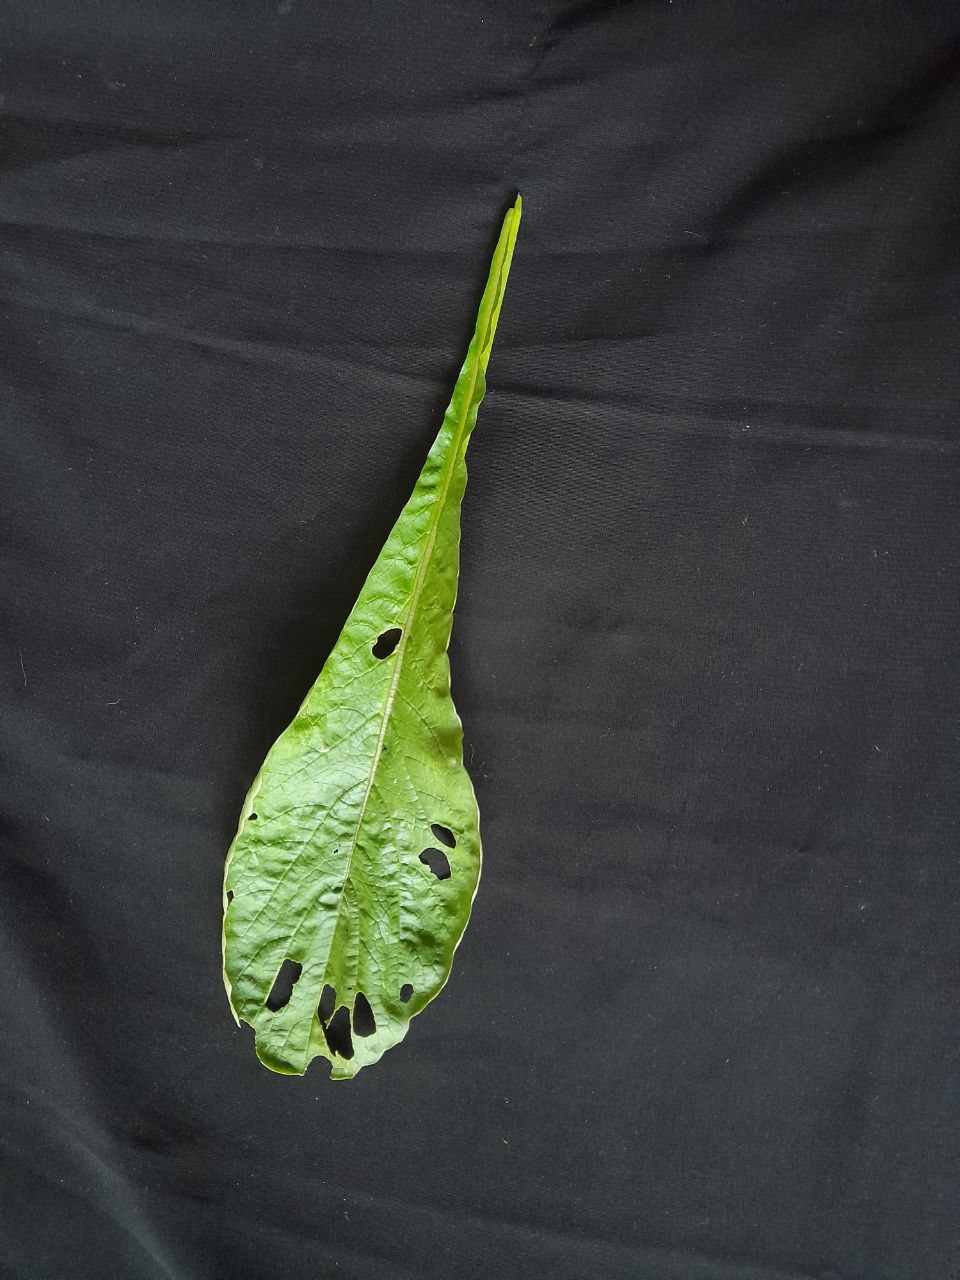
Label: flea beetle